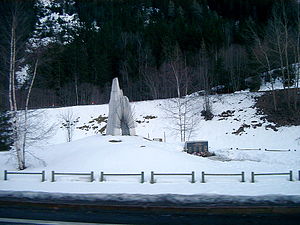
Mont Blanc-tunnelen / Galleri
Mont Blanc-tunnelen er en vejtunnel under Mont Blanc, som går mellem byen Chamonix i Arve-dalen i Frankrig og byen Courmayeur i Valle d'Aosta i Italien. Tunnelen blev påbegyndt i 1957 og blev indviet 16. juli 1965. Den 19. juli begyndte offentlig biltrafik i tunnelen.